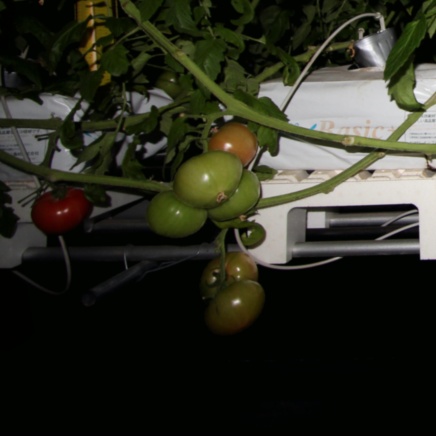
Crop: tomato